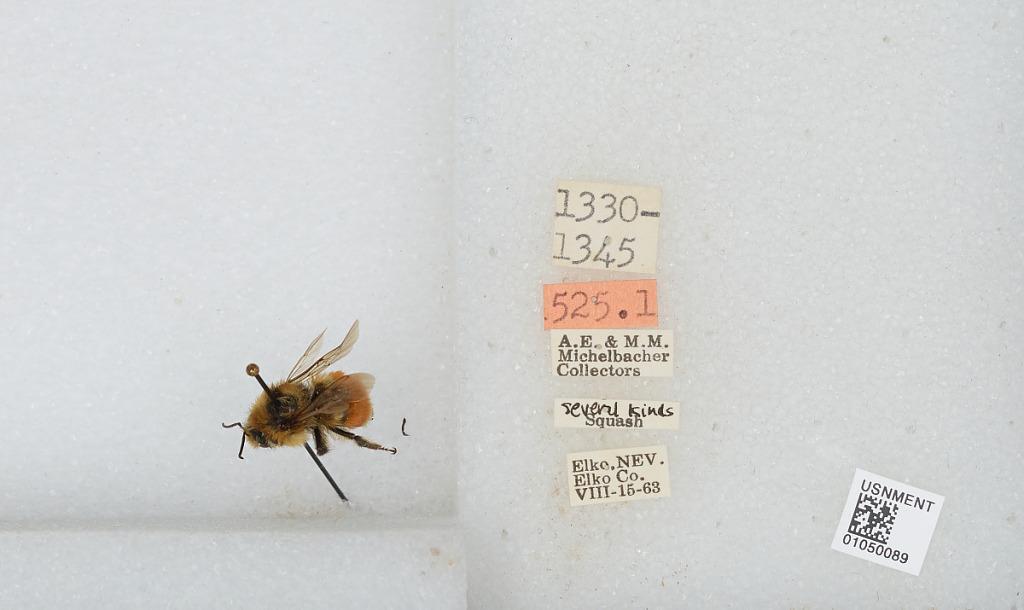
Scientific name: Bombus sp.
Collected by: A. Michelbacher & M. Michelbacher
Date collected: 1963-8-15
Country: United States
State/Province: Nevada
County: Elko
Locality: Elko
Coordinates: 40.83, -115.77